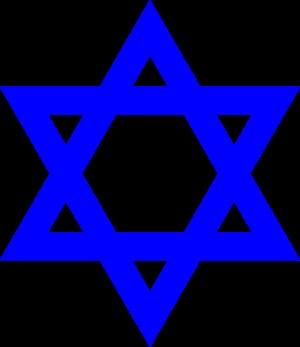
Une étoile est une figure géométrique représentant l'astre dont elle porte le nom. L'étoile est un symbole très courant, notamment en héraldique ou en sport.